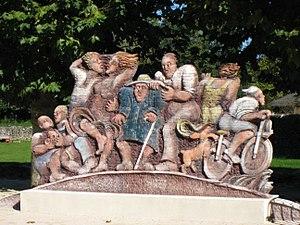
Vue d'une oeuvre composée de briques près de l'église de Précilhon (Pyrénées-Atlantiques) Pyrénées).